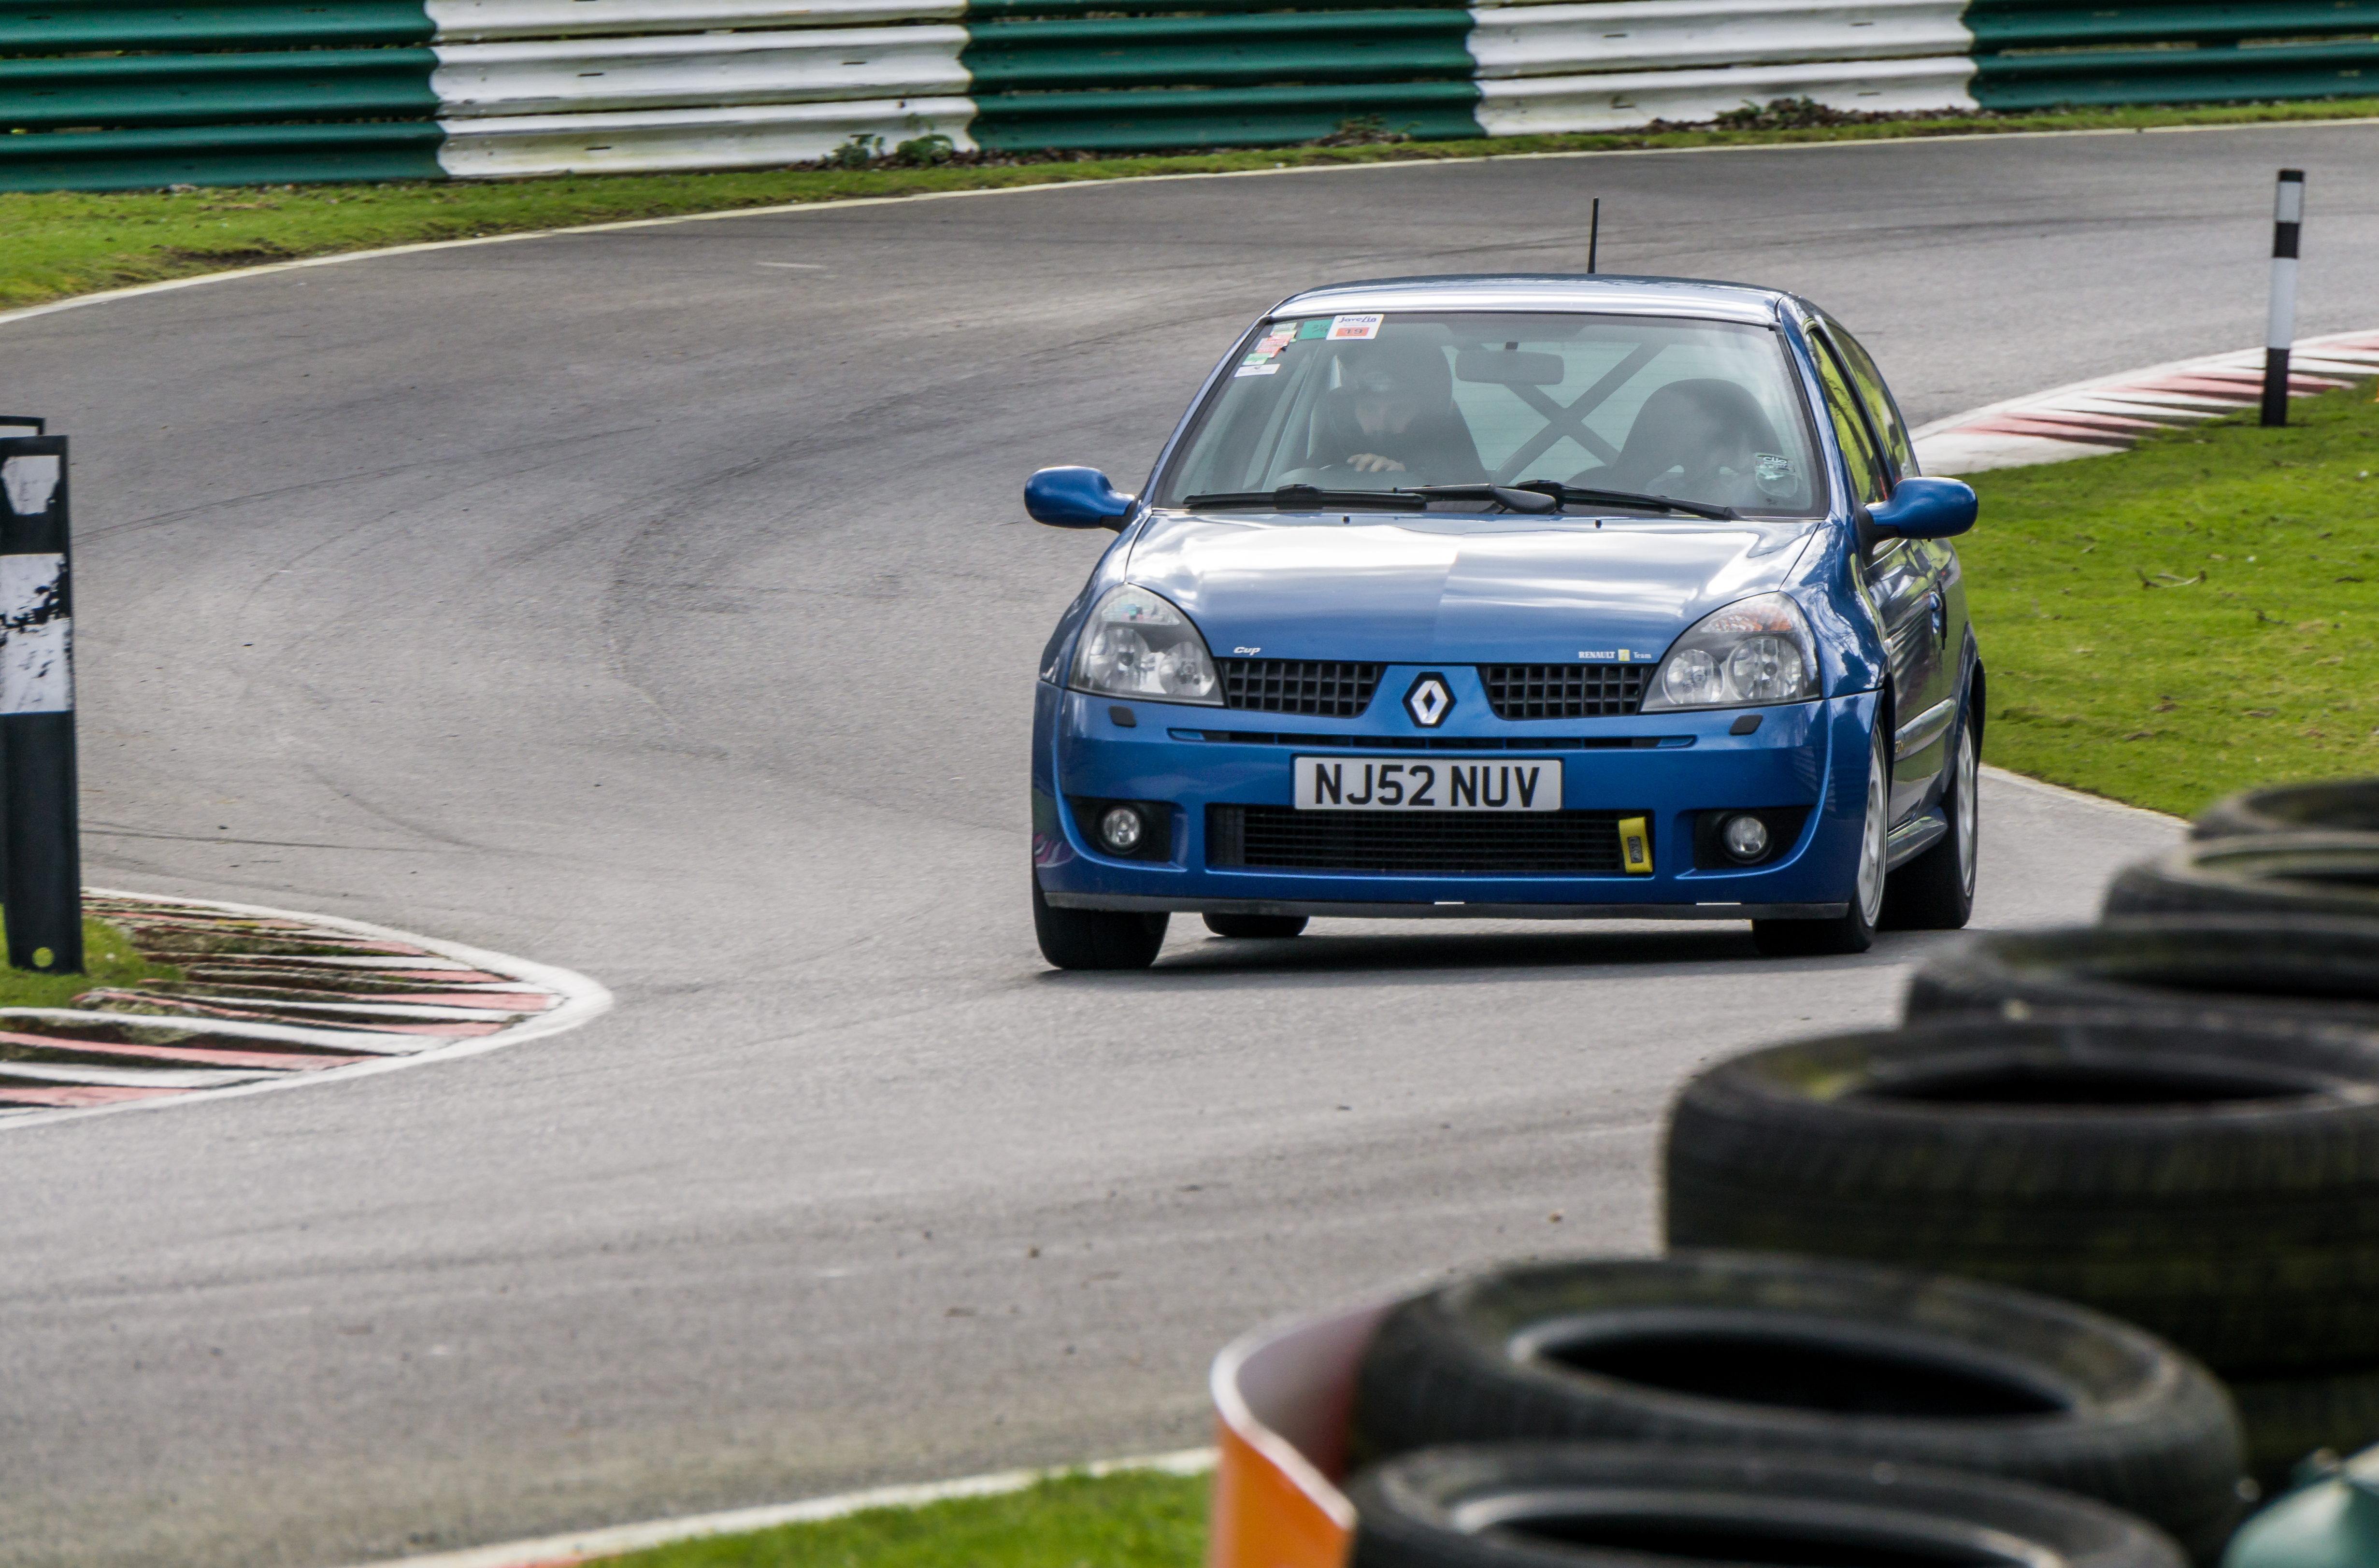
track, car, wheel, vehicle, park, sports car, bumper, race car, 2016, sports, racing, sony, day, race track, february, motorsport, ilce6000, trackday, 28th, cadwell, opentrack, city car, touring car, auto racing, automobile make, automotive design, family car, rallycross, rallying